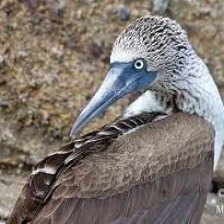
Species: ABBOTTS BOOBY
Scientific name: PAPASULA ABBOTTI